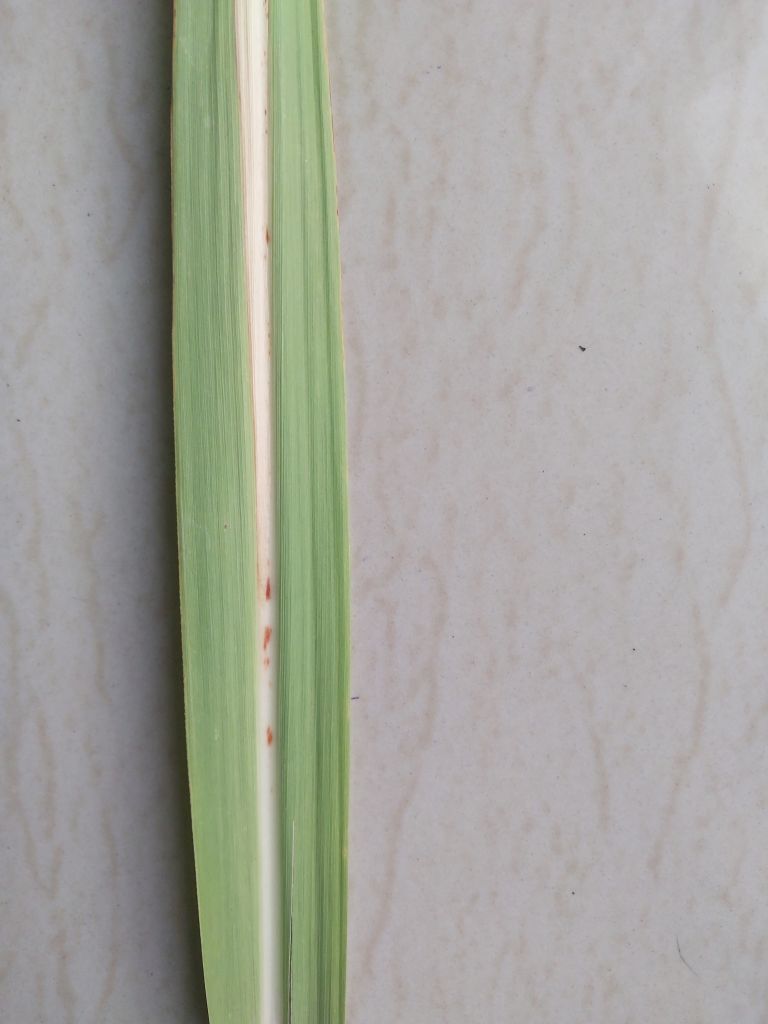
Label: Brown Spot